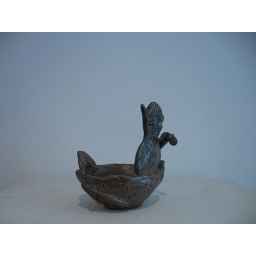
warrior in bird boat side